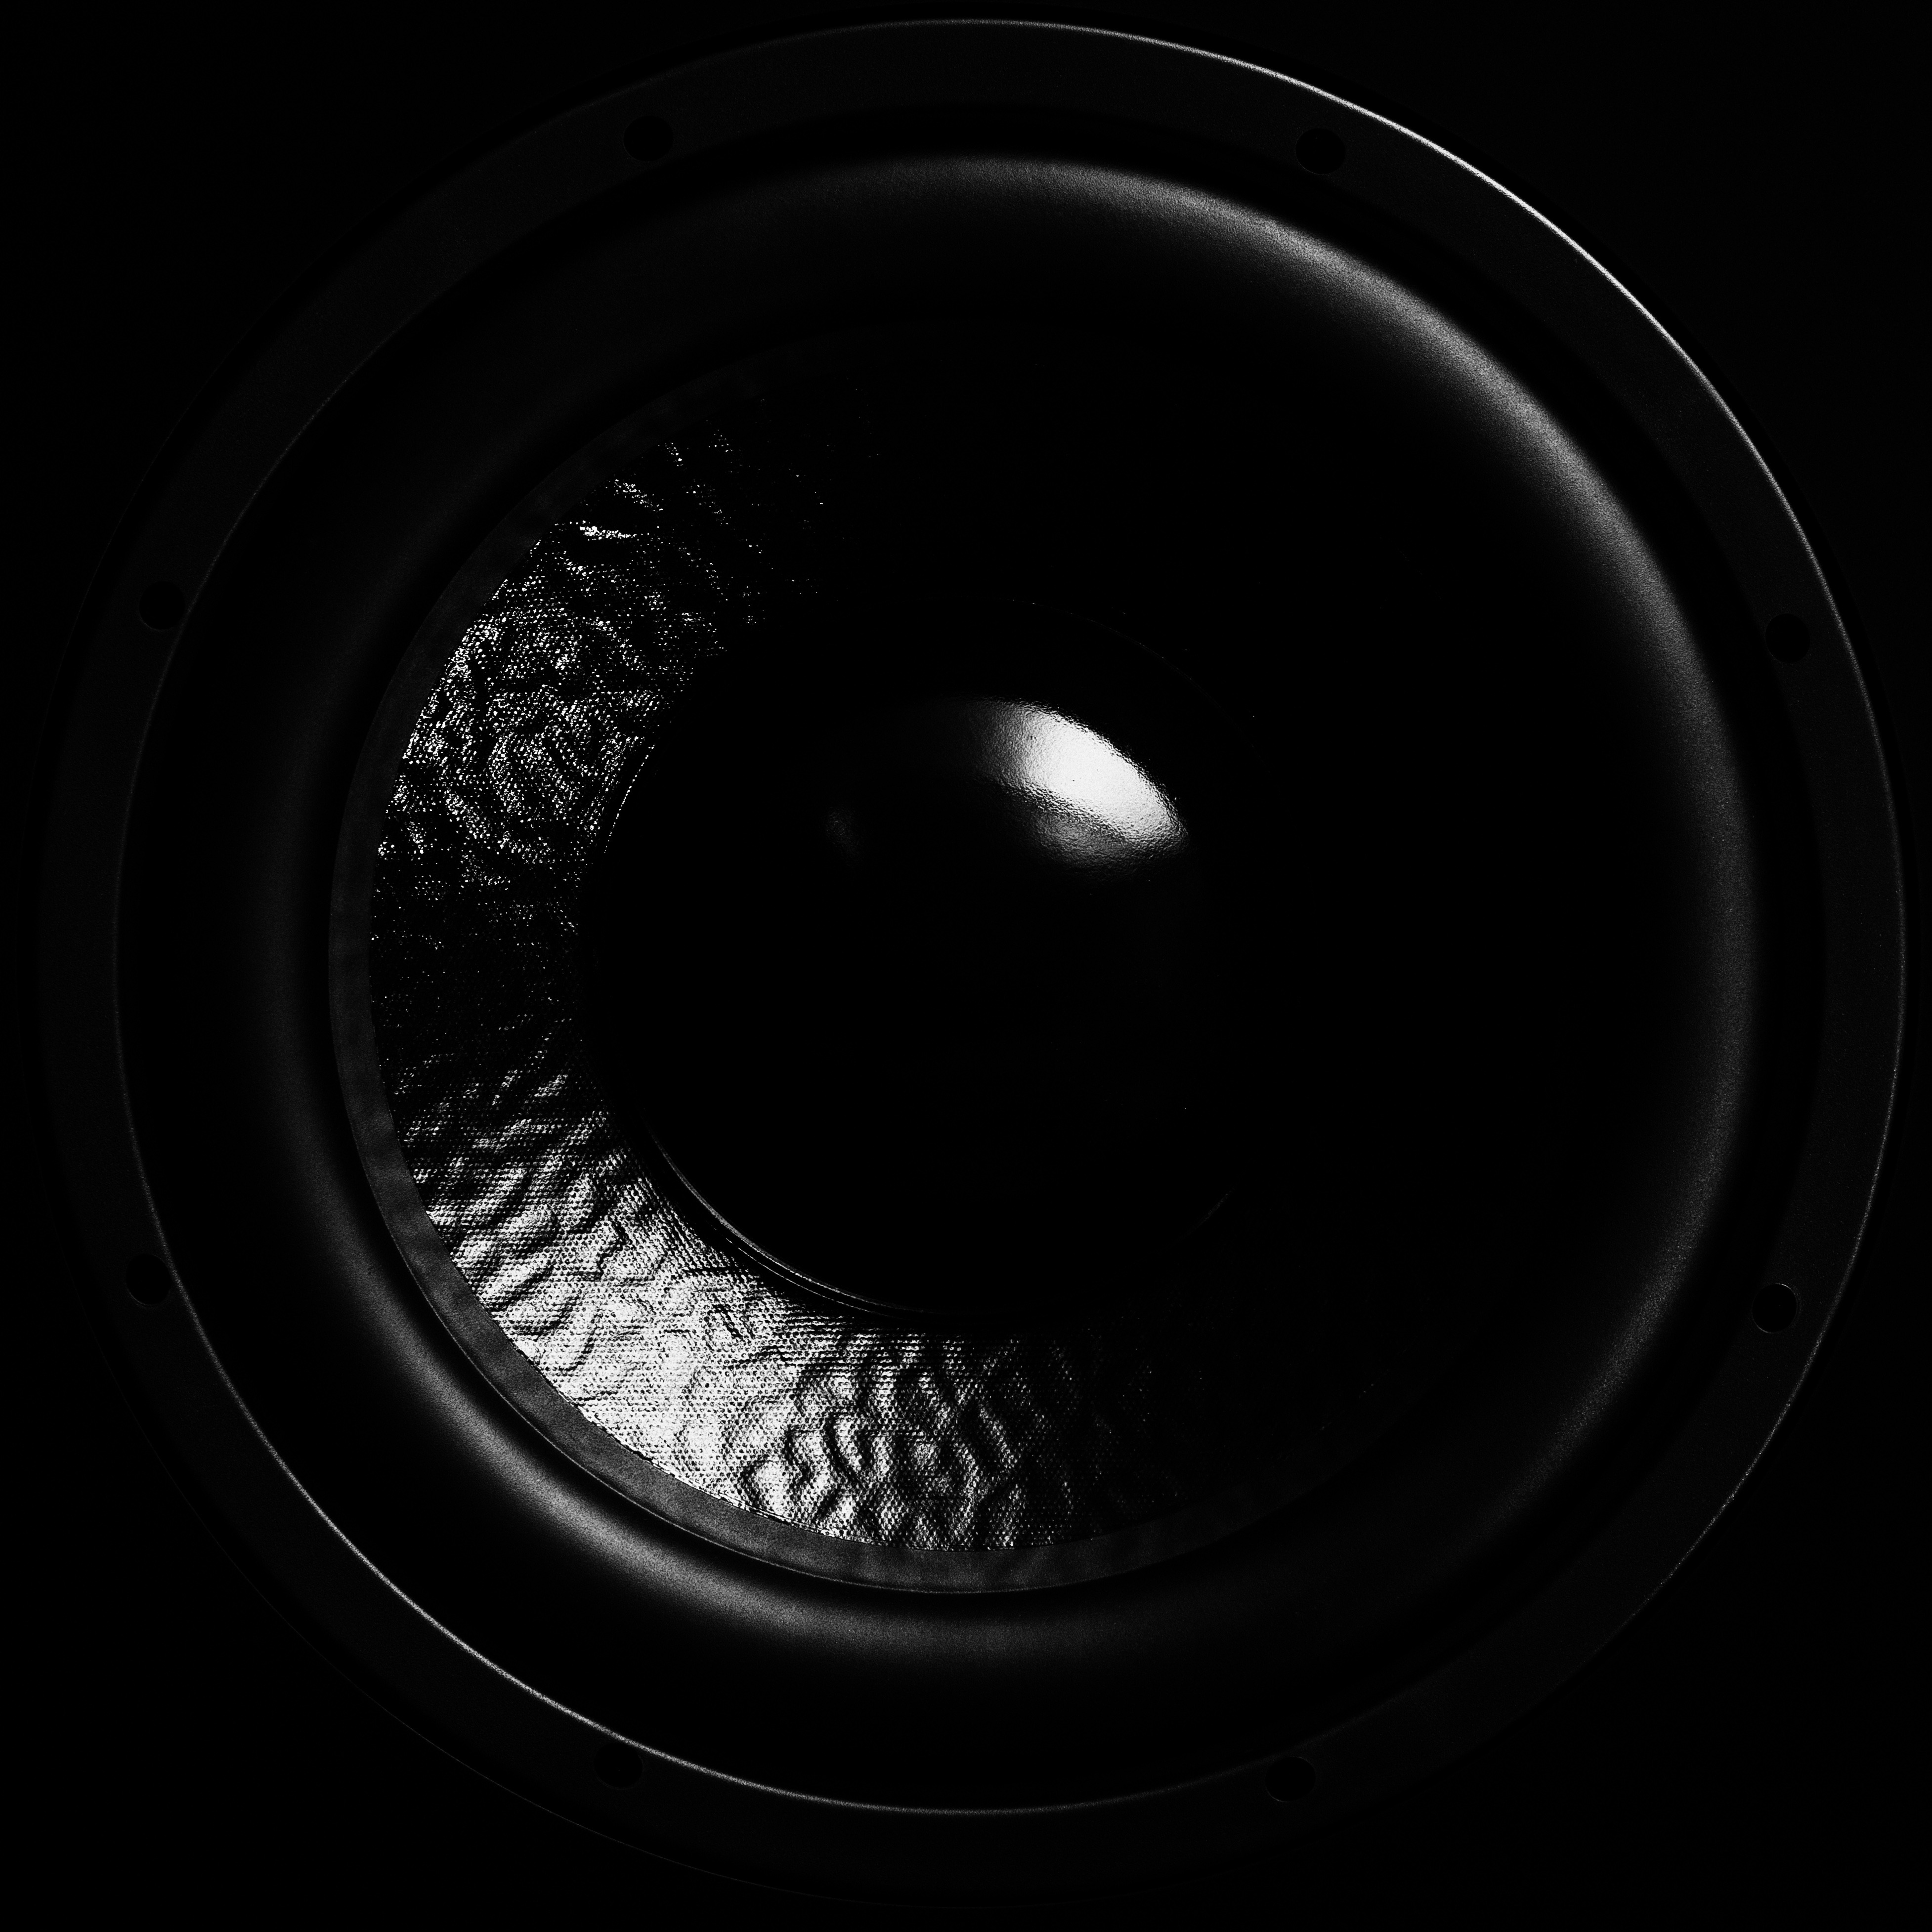
music, light, black and white, white, wheel, darkness, black, monochrome, circle, bass, audio, eye, subwoofer, organ, shape, speakers, lowkey, b w, trichterf rmig, low key, monochrome photography, music playback, membrane, speaker box